Jersey City, New Jersey

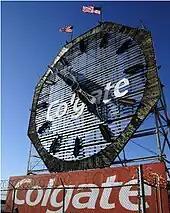
Colgate Clock in 2009

India Square, also known as "Little India", "Little Bombay", or "Little Gujarat", home to the highest concentration of Asian Indians in the Western Hemisphere, is a rapidly growing Indian American ethnic enclave in Jersey City. Indian Americans constituted 10.9% of the overall population of Jersey City in 2010, the highest proportion of any major U.S. city. India Square has been home to the largest outdoor Navratri festivities in New Jersey as well as several Hindu temples; while an annual, color-filled spring Holi festival has taken place in Jersey City since 1992, centered upon India Square and attracting significant participation and international media attention. In 2017 there were an estimated 31,578 Indian Americans in Jersey City, representing a 16.5% increase from 27,111 Indian Americans enumerated in the 2010 United States census.